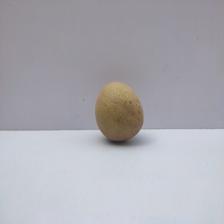
Size: Medium